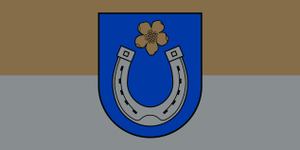
Cibla est un novads de Lettonie, situé dans la région de Latgale. En 2009, sa population est de 3 410 habitants.